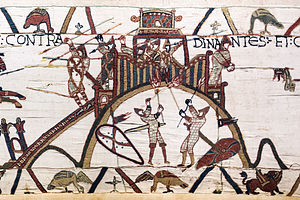
Bretagnes historie / Højmiddelalderen
Motte-borgen i Dinan
Bretagnes historie er beretningen om et lille selvstændigt keltisktalende område, som blev opslugt af stormagten Frankrig. Områdets historie rækker tilbage til stenalderen, som har sat sig spor i mægtige monumenter som Carnac-stenene), men det får først selvstændig karakter, da mange britere udvandrer fra England under angelsaksernes pres.